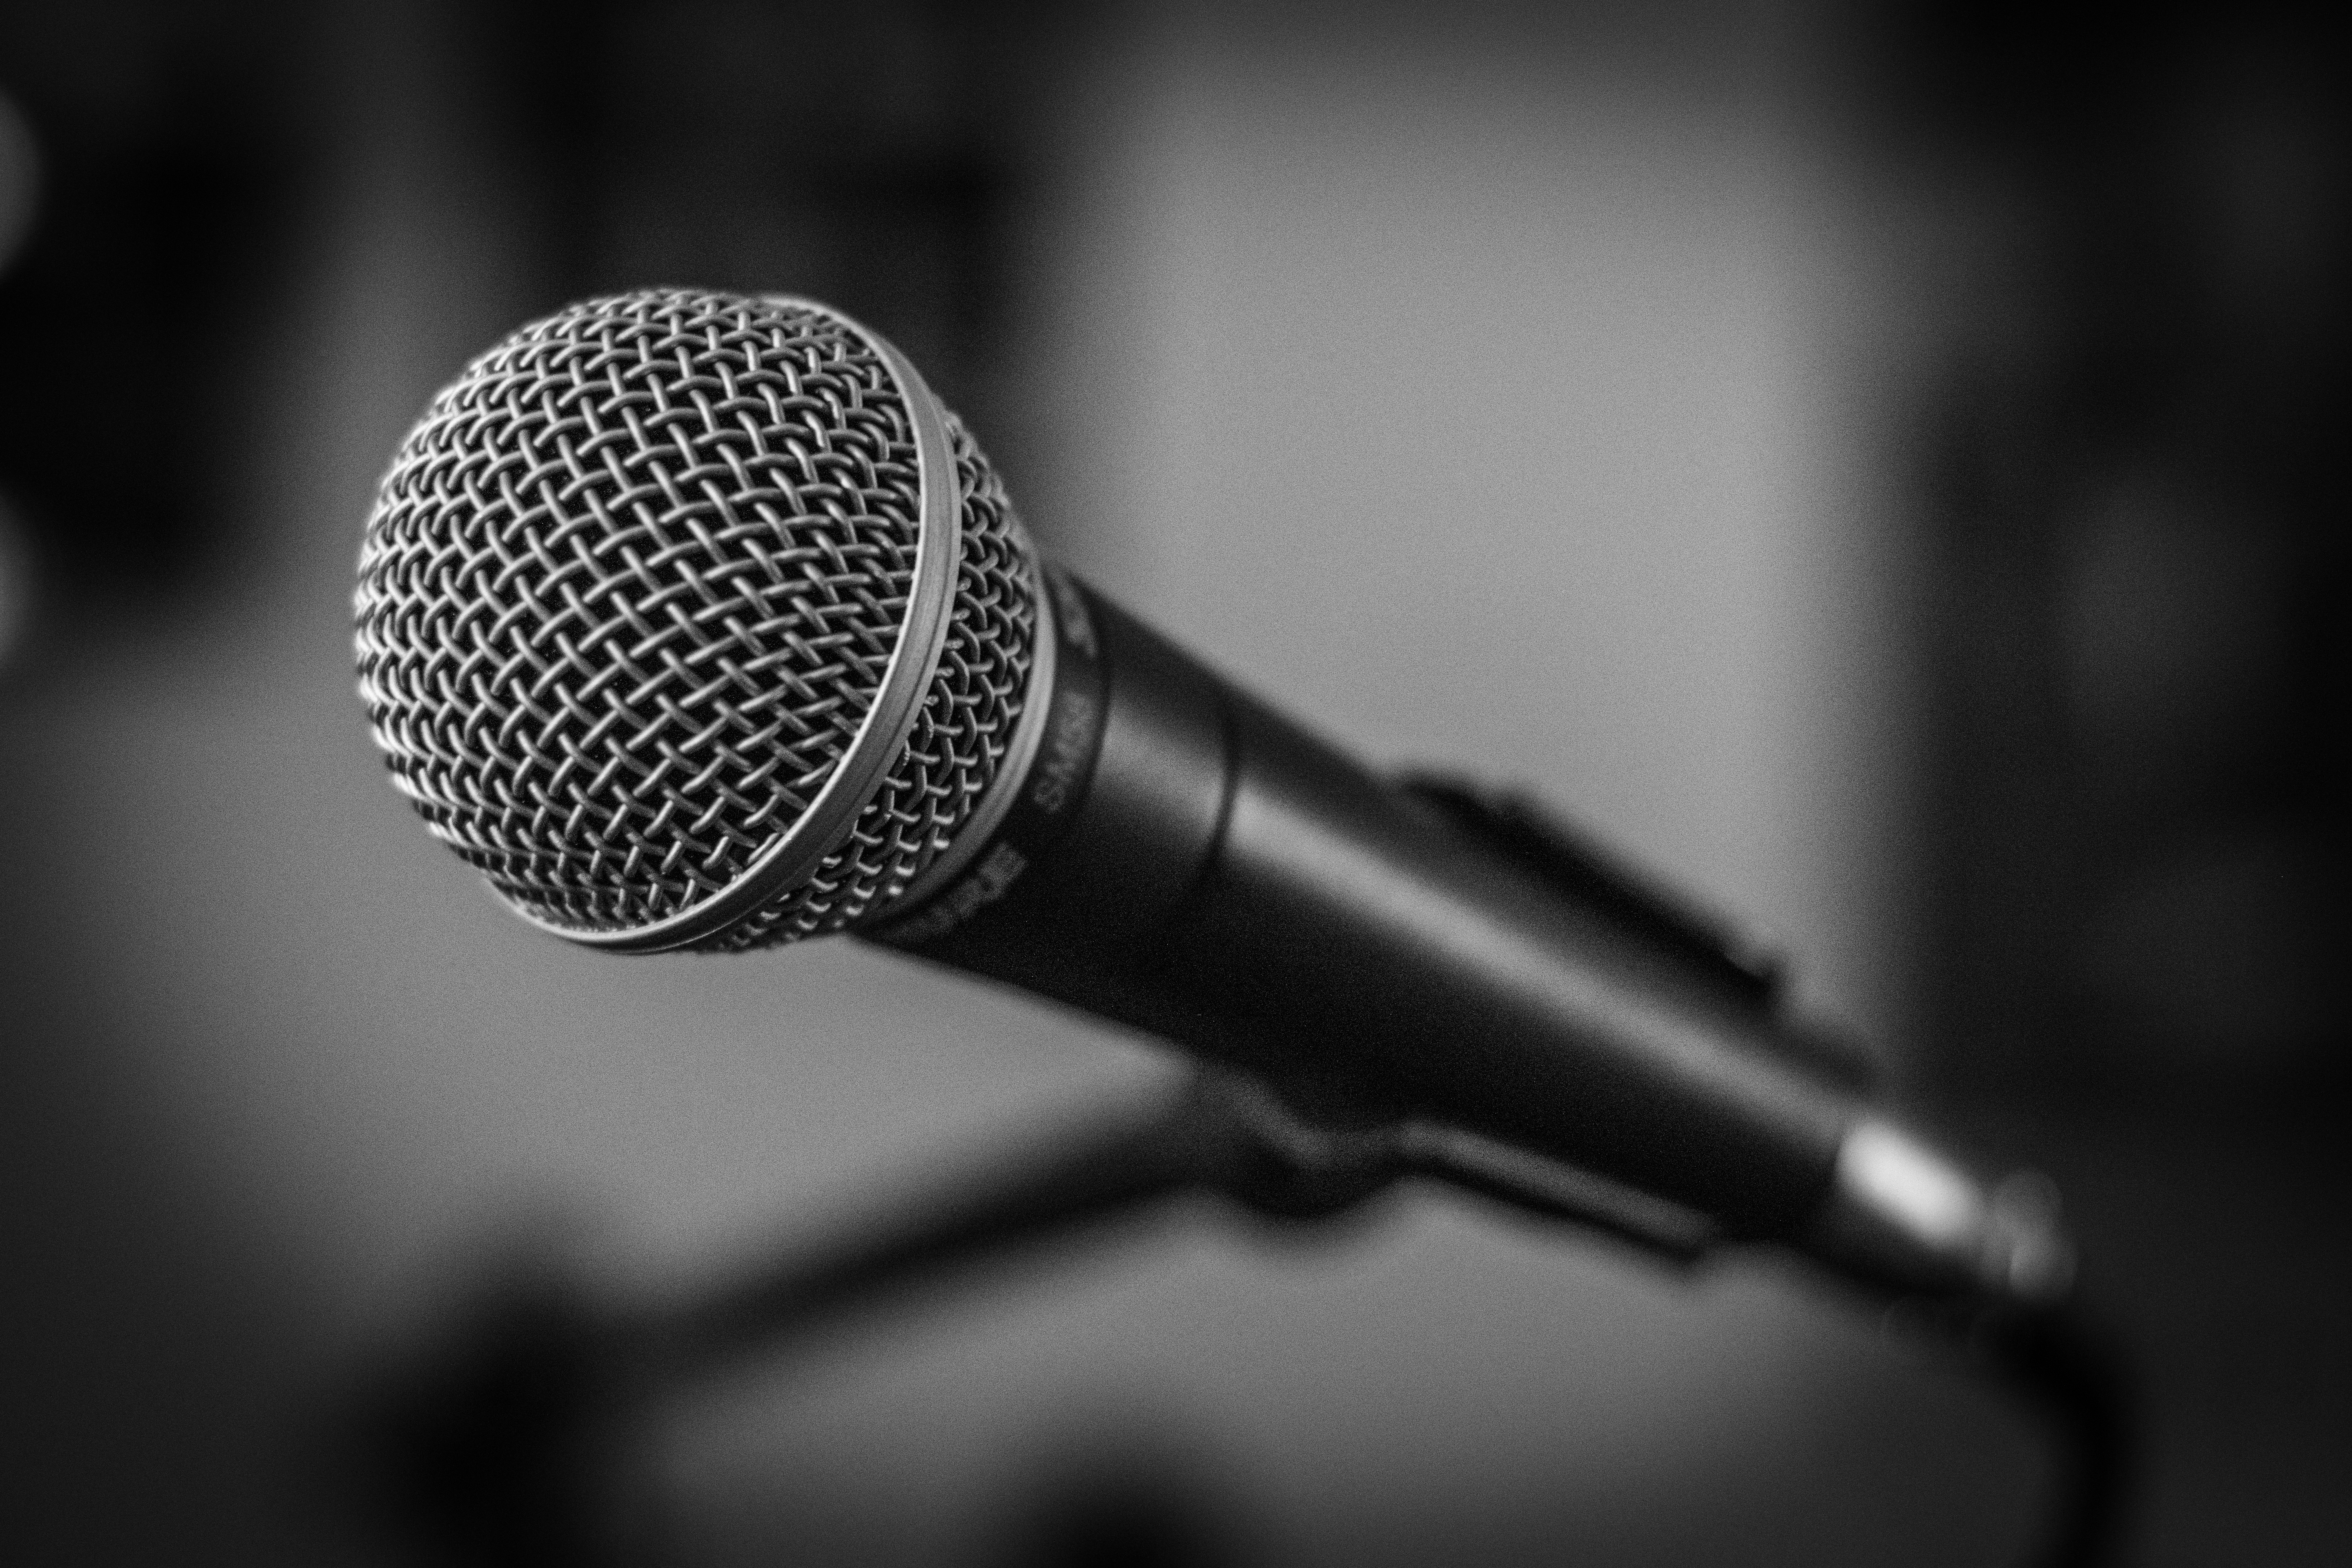
music, black and white, technology, microphone, black, monochrome, close up, stage, audio, audio equipment, monochrome photography, electronic device